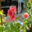
Label: rose